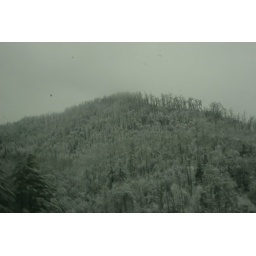
yet another winter storm - highway 221 near blowing rock nc- february 6, 2010